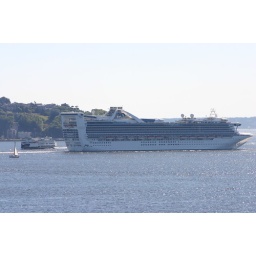
A sailboat and a Washington ferry are dwarfed by a much larger cruise ship leaving Seattle.